Wayne Huizenga

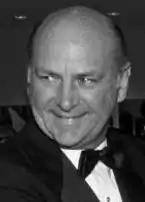
Huizenga in the 1980s

Harry Wayne Huizenga Sr. (December 29, 1937 – March 22, 2018) was an American businessman. He founded AutoNation and Waste Management, Inc., and was the owner or co-owner of Blockbuster Video, Republic Services, the Miami Dolphins of the National Football League (NFL), the Florida Panthers of the National Hockey League (NHL), and the Miami Marlins (formerly Florida Marlins) of Major League Baseball (MLB).